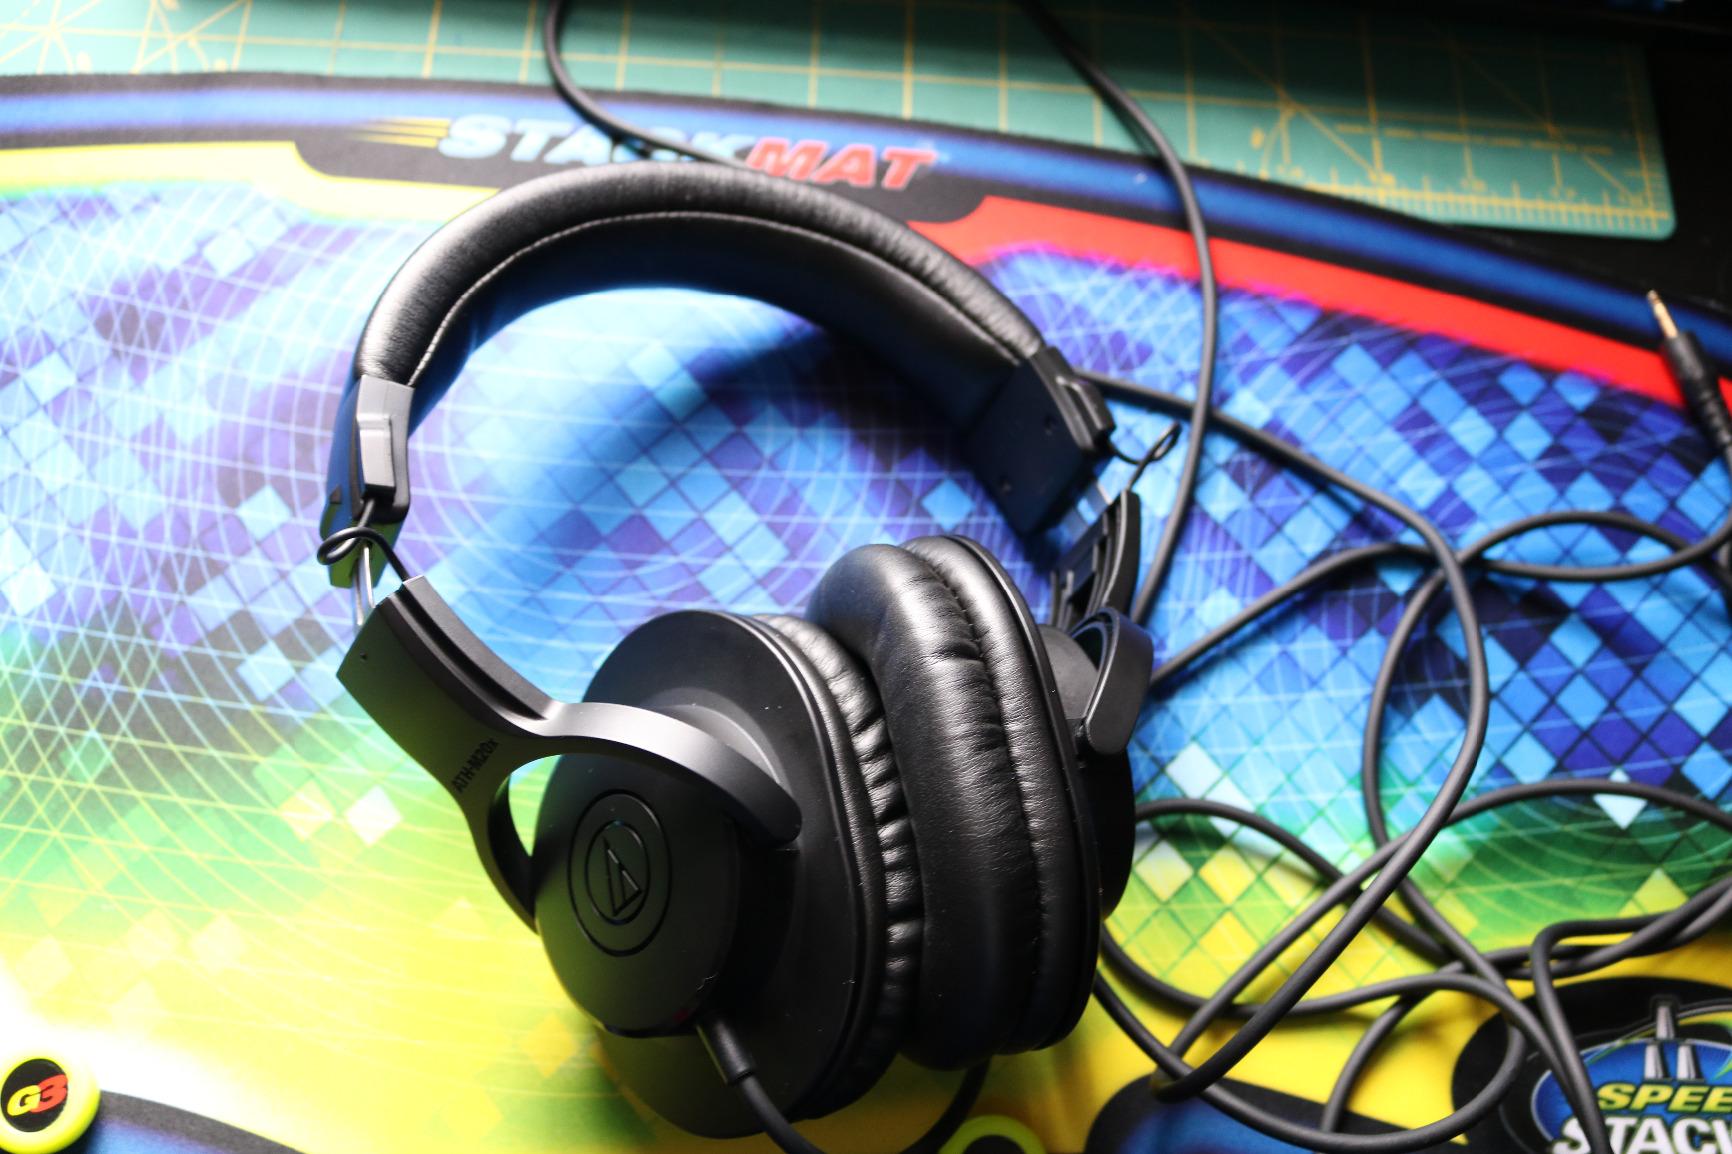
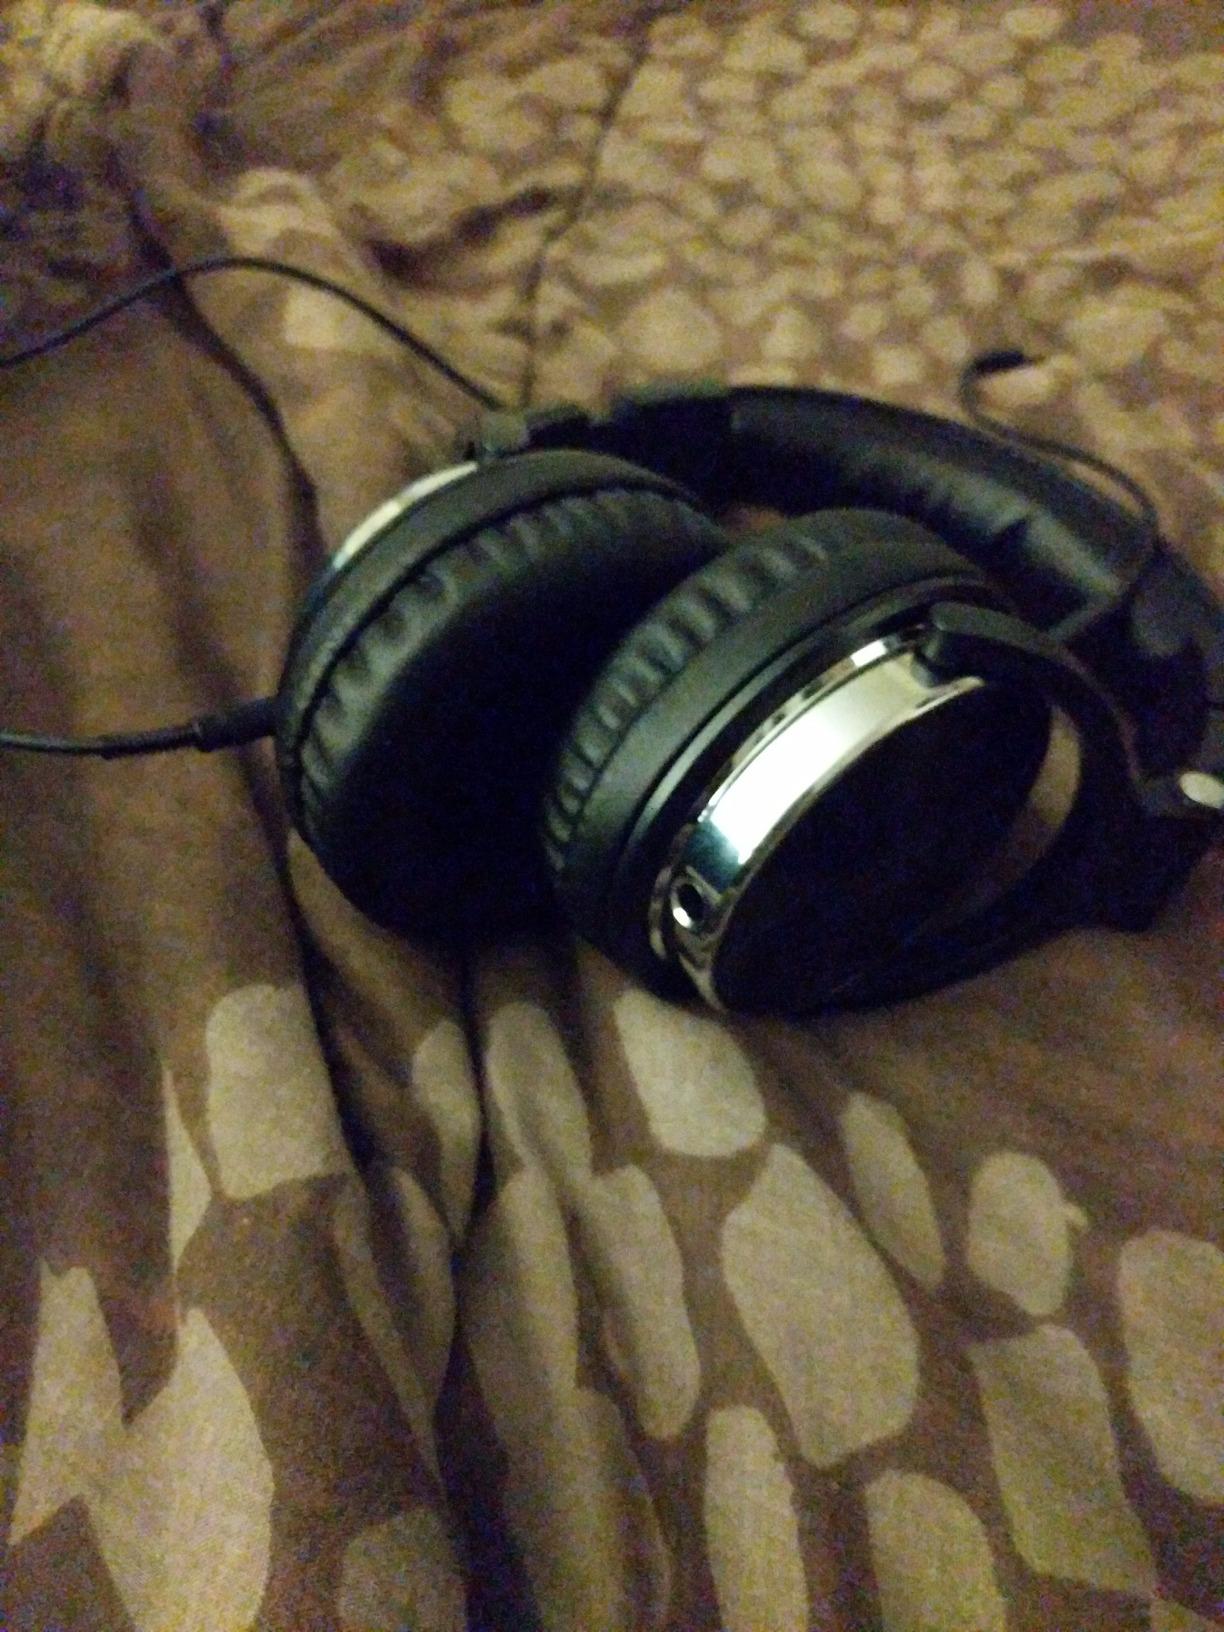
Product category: headphones
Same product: no